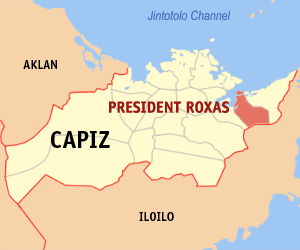
President Roxas est une municipalité de la province de Cápiz, aux Philippines. En 2015, la localité compte 29 676 habitants.